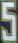
Number: 5